Windsor lines of the London and South Western Railway

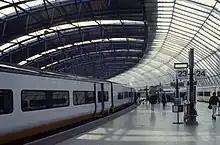
Waterloo International station in 1996

In 1913 the LSWR decided to embark on a scheme to electrify its suburban network, progressively. It adopted a third rail system at 600V. The proposals of the chairman Walker and his electrical engineer Jones to electrify the principal suburban lines of the LSWR were adopted by the Board early in 1913. The scheme was to be divided into two stages: stage one was to involve inner suburban routes, including Waterloo to Twickenham via Richmond and via Hounslow, as well as the Kingston and Shepperton lines, and the Wimbledon branch from Point Pleasant Junction. Stage two was to deal with outer suburban routes, and would extend stage one from Twickenham and Hounslow to Windsor.